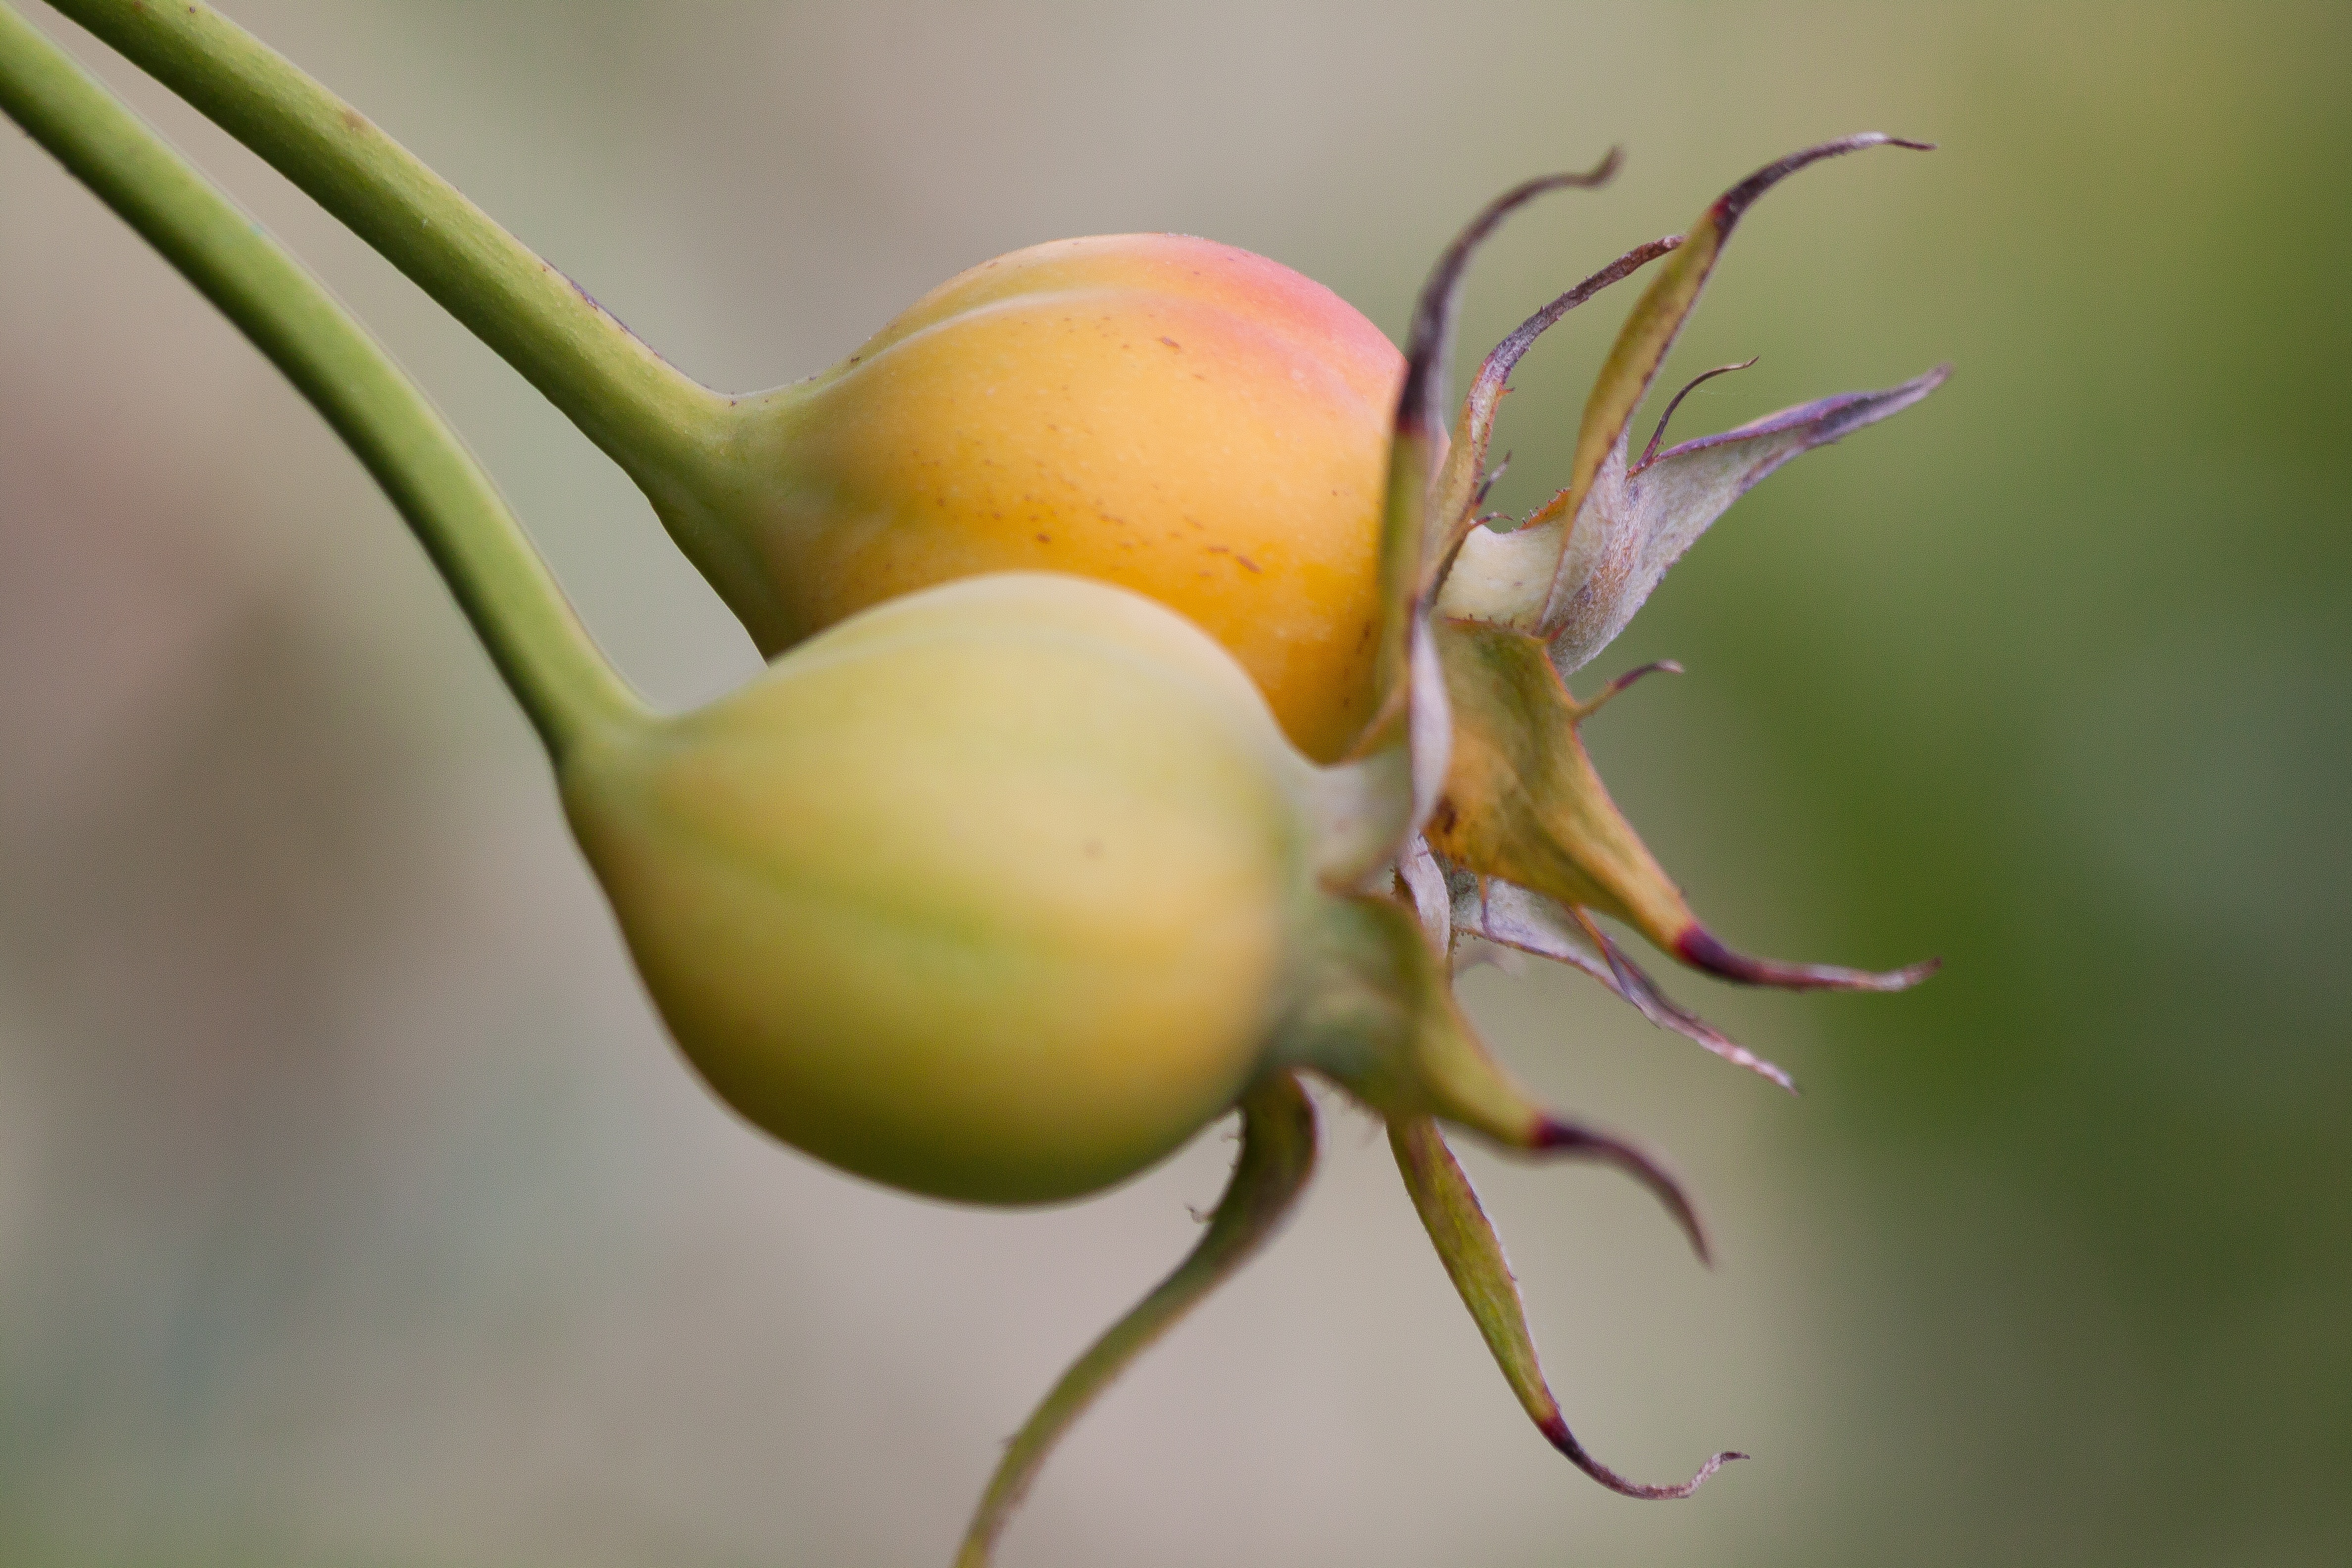
nature, branch, blossom, plant, photography, fruit, leaf, flower, petal, bush, orange, food, green, produce, macro, autumn, botany, yellow, flora, wildflower, close up, bud, wild rose, rose hip, macro photography, rose greenhouse, flowering plant, rose family, plant stem, land plant